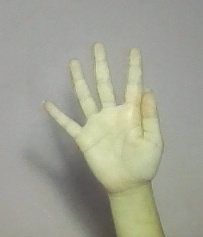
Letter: sheen